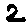
Label: 2